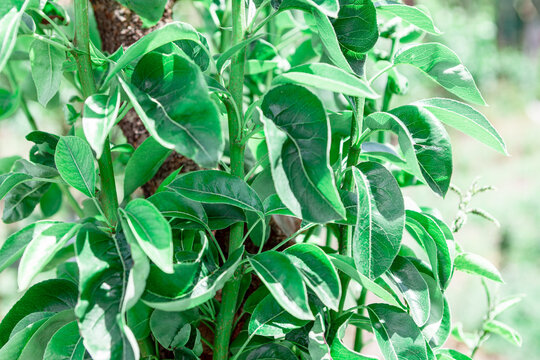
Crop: apple
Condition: healthy